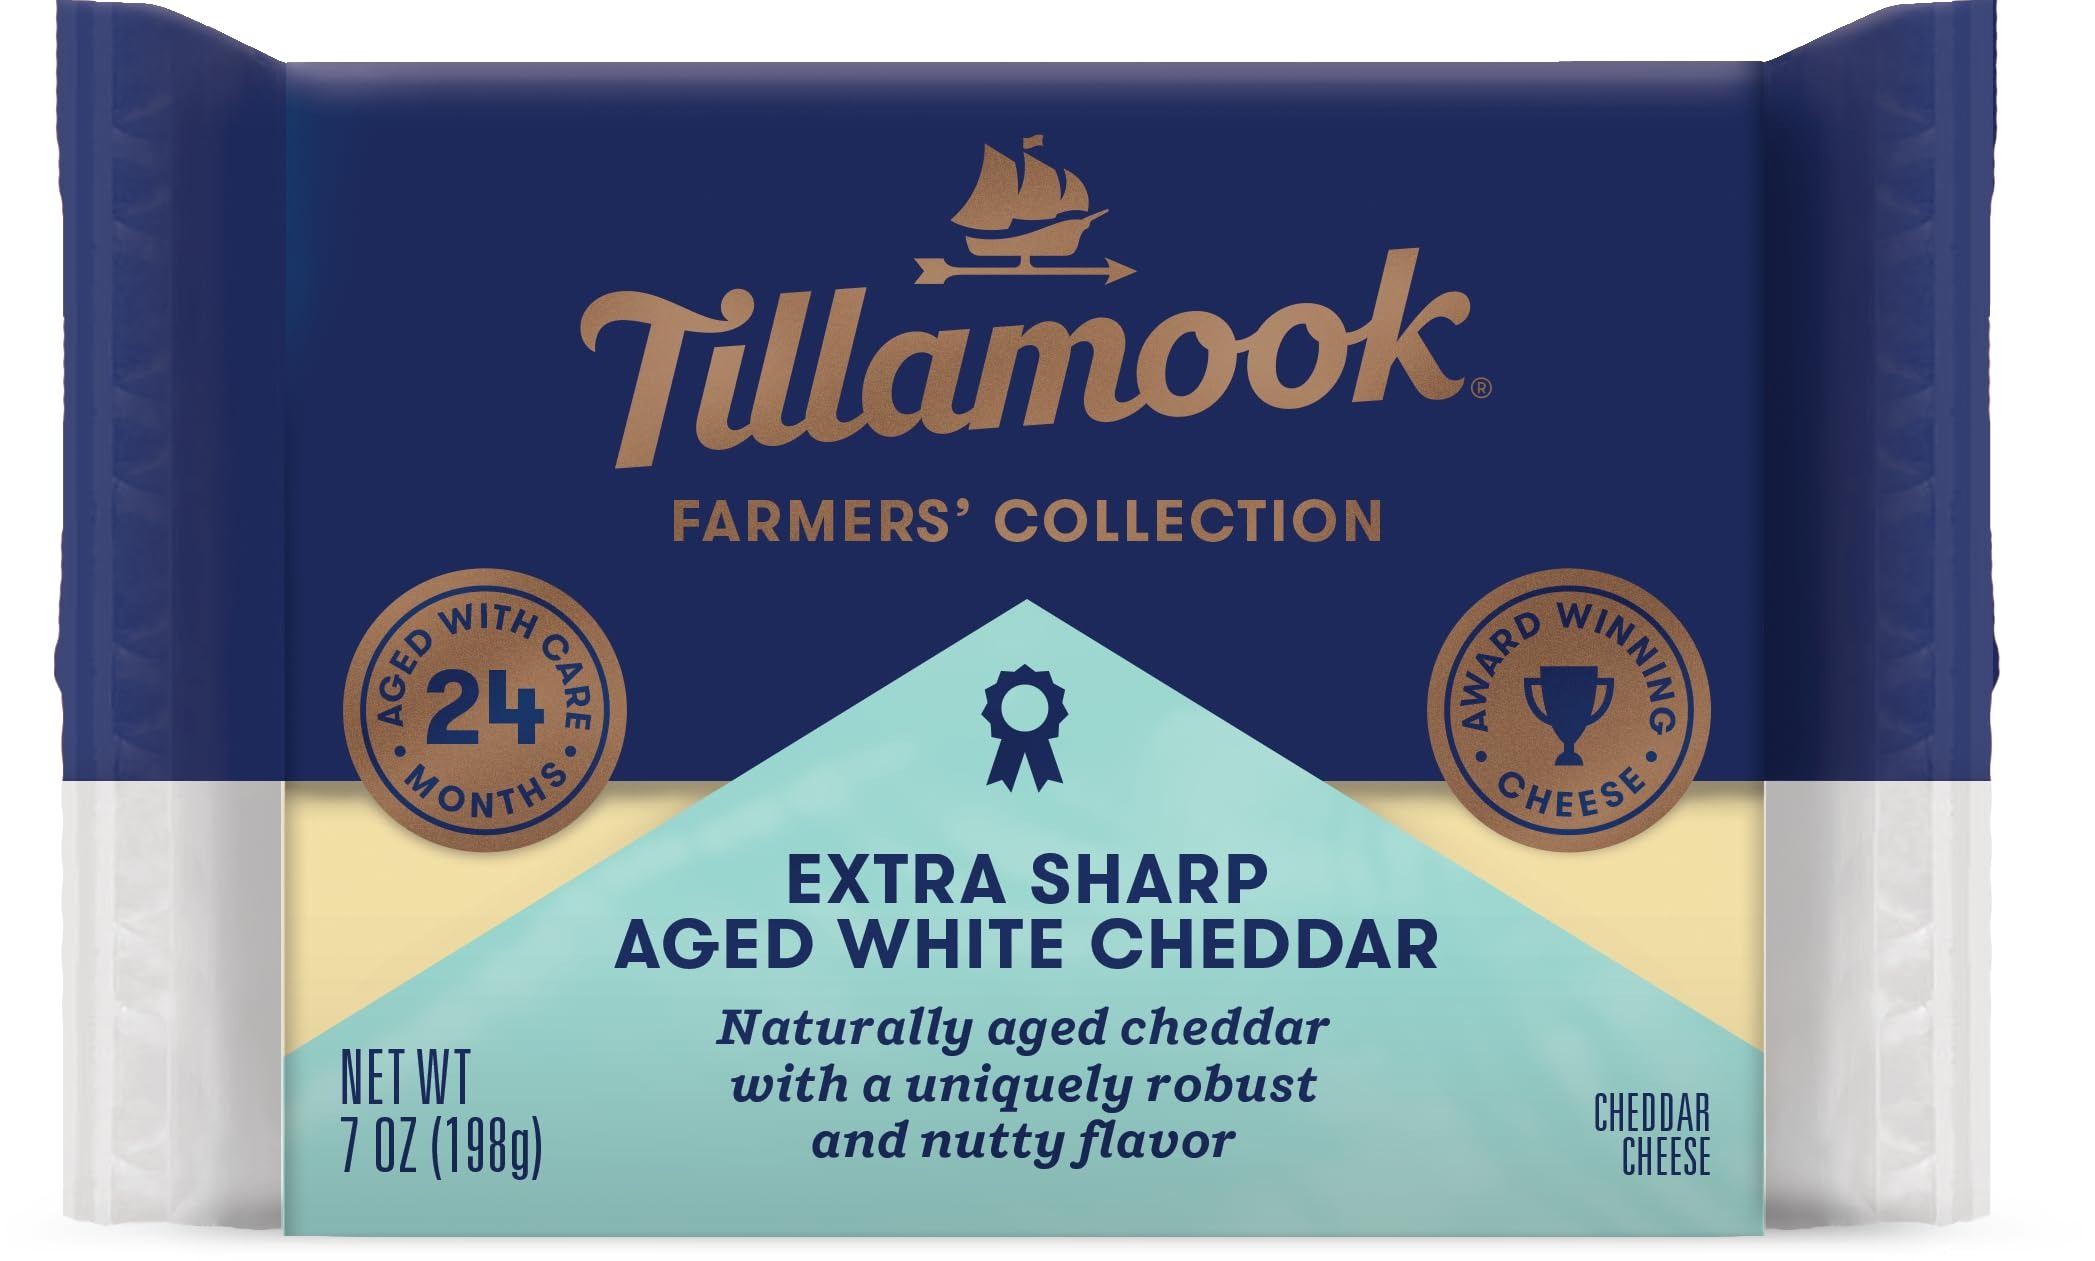
Item Name: Tillamook Extra Sharp Aged White Cheddar 7 oz (Pack of 12)
Bullet Point 1: Ingredients: Cultured Milk, Salt, Enzymes
Bullet Point 2: Shipped Priority Mail With Gel Packs
Bullet Point 3: Tillamook Extra Sharp Aged White Cheddar 12 Pack of 7 oz Blocks
Bullet Point 4: Rich, Bold and Tangy Flavor with a Hint of Nutty Notes
Bullet Point 5: Serve With Apples, Pears, Crackers or Charcuterie Boards
Bullet Point 6: Tillamook is a Renowned Dairy Known for High-Quality, Handcrafted Cheeses
Product Description: Indulge in the rich, creamy, and tangy flavor of a 12-pack of 7 oz blocks of Tillamook Extra Sharp Aged White Cheddar. Crafted with the finest milk from Northwest dairy farms, this premium cheese has been carefully aged to develop a complex and satisfying taste. Its sharp, yet smooth texture makes it perfect for a variety of culinary applications. Whether you're enjoying it on a charcuterie board, melted on a burger, or grated over your favorite pasta dish, Tillamook Extra Sharp Aged White Cheddar will elevate your meal with its exceptional flavor.
Value: 7.0
Unit: Ounce

Price: 83.68